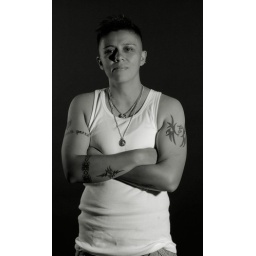
I am working on a personal black and white film and digital project of the beauty of masculinity in women.